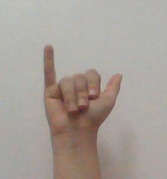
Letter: ya